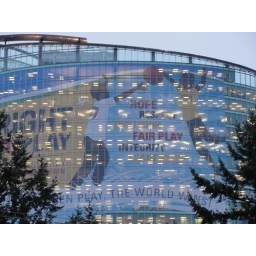
This huge building wrap promotes fair play in sport, and towers over nearby housing.